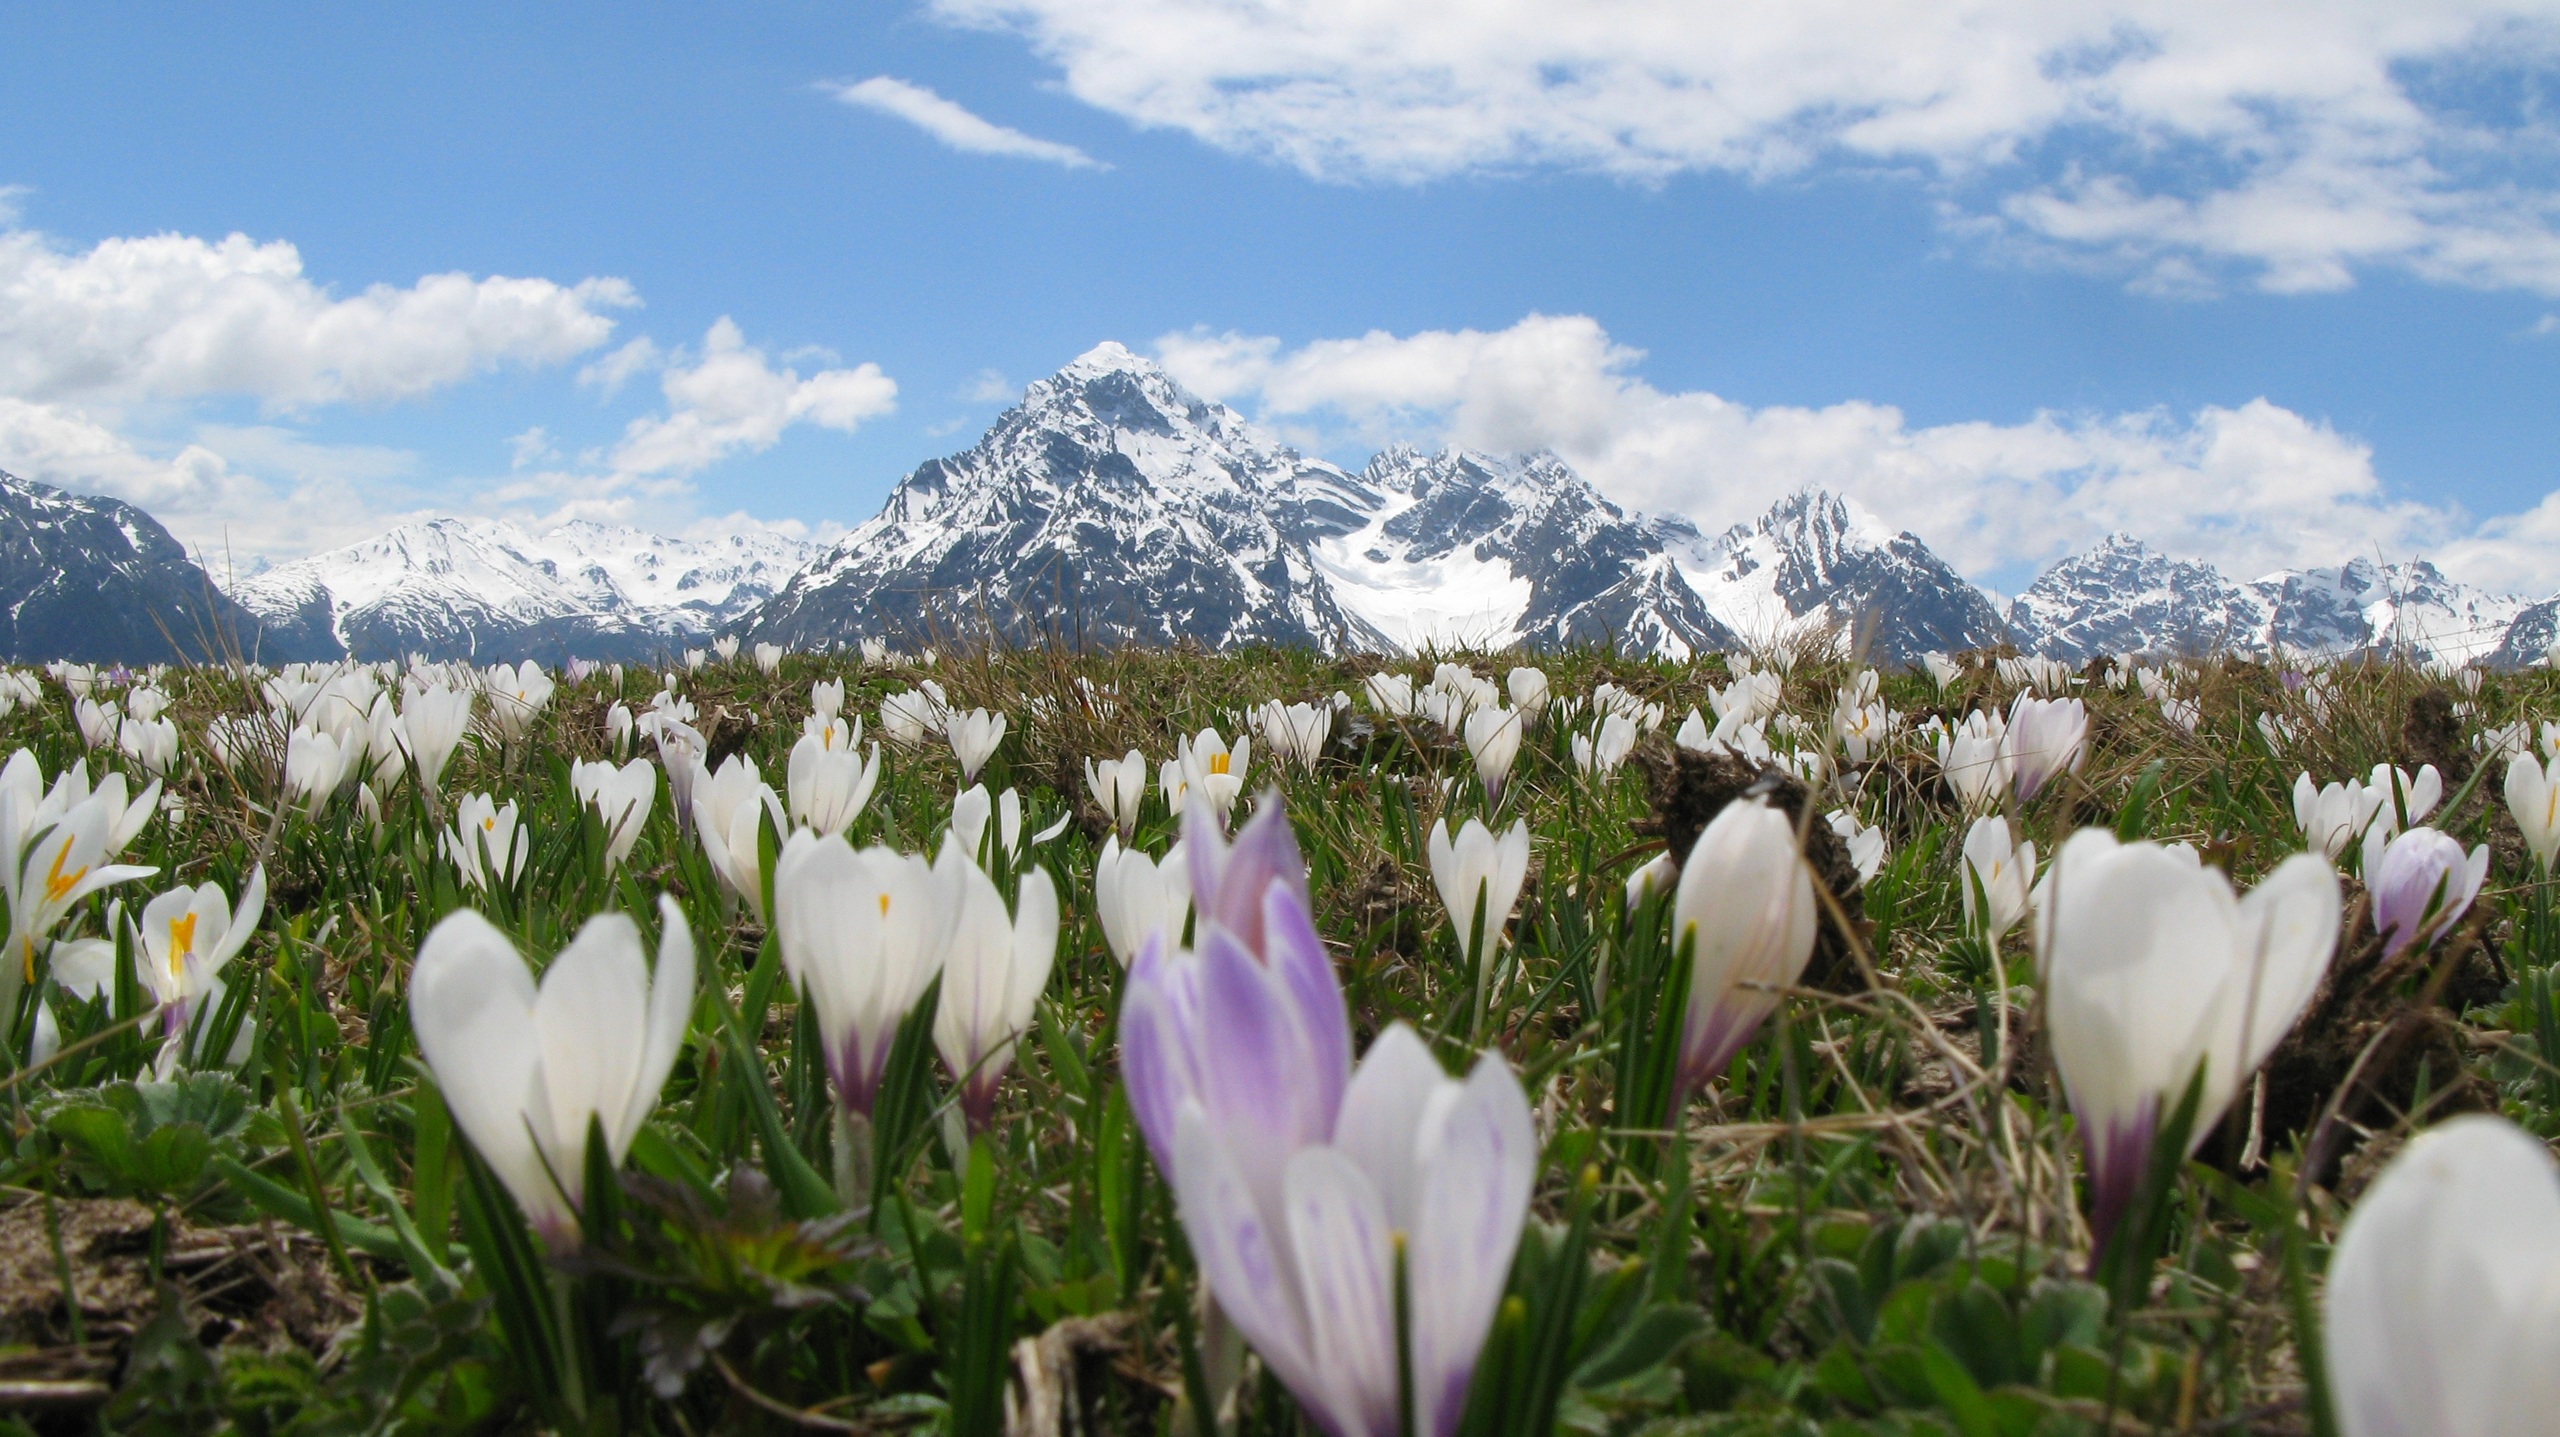
switzerland, flower, spring crocus, plant, natural landscape, flowering plant, spring, crocus, meadow, snow crocus, wildflower, snowdrop, tommie crocus, mountain range, mountain, petal, iris family, perennial plant